Tahini cookie
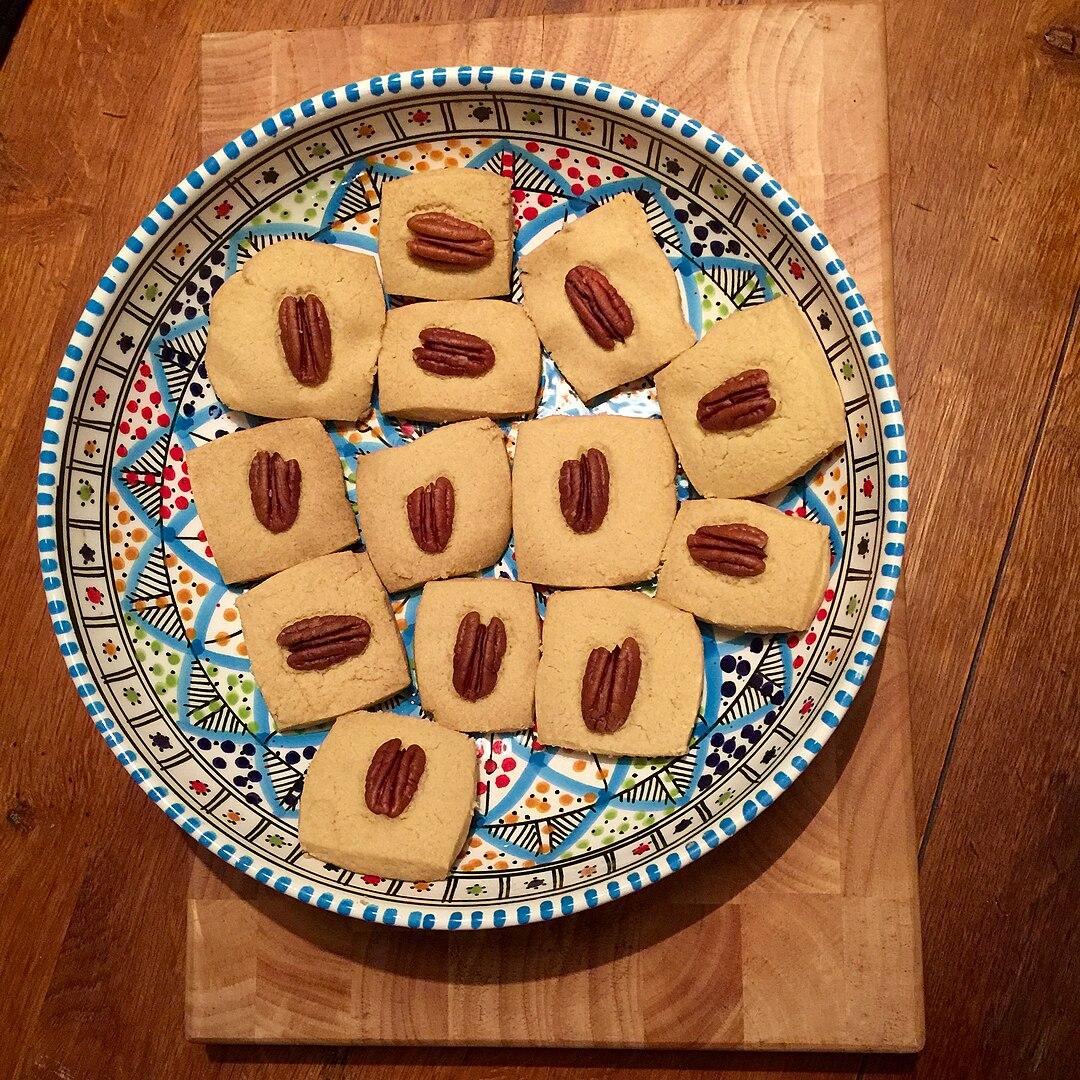
Also known as:
fa - Persian: بیسکویت ارده
tr - Turkish: Tahinli kurabiye
Category: cookies (cookies)
Cuisine: Israeli
Associated cuisines: Israeli
Area: Israel
Countries: Israel
Region: Western Asia, , , ,
The dish is a cookie made of flour, sugar and butter and usually topped with almonds or pine nuts.